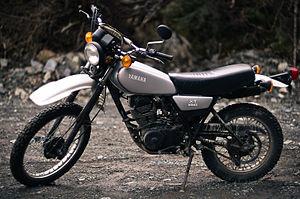
La Yamaha XT 250 est une moto de type trail commercialisée par Yamaha.